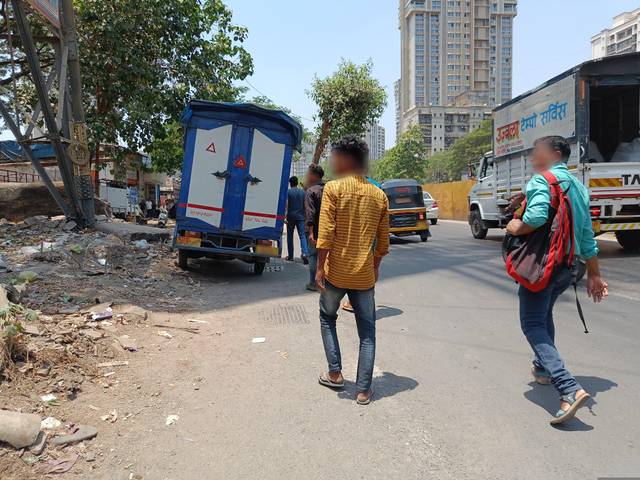
Region: India
Coordinates: 19.163, 72.942